Togyzkumalak

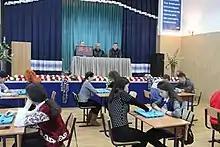
Togyzkumalak tournament in Astana

The first contemporary togyzkumalak tournament was held in 1948 in Almaty, Kazakh Soviet Socialist Republic there were disputes around the rules which were not standardized. That was led to the unification and standardization of rules in 1949.